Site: brandenburg
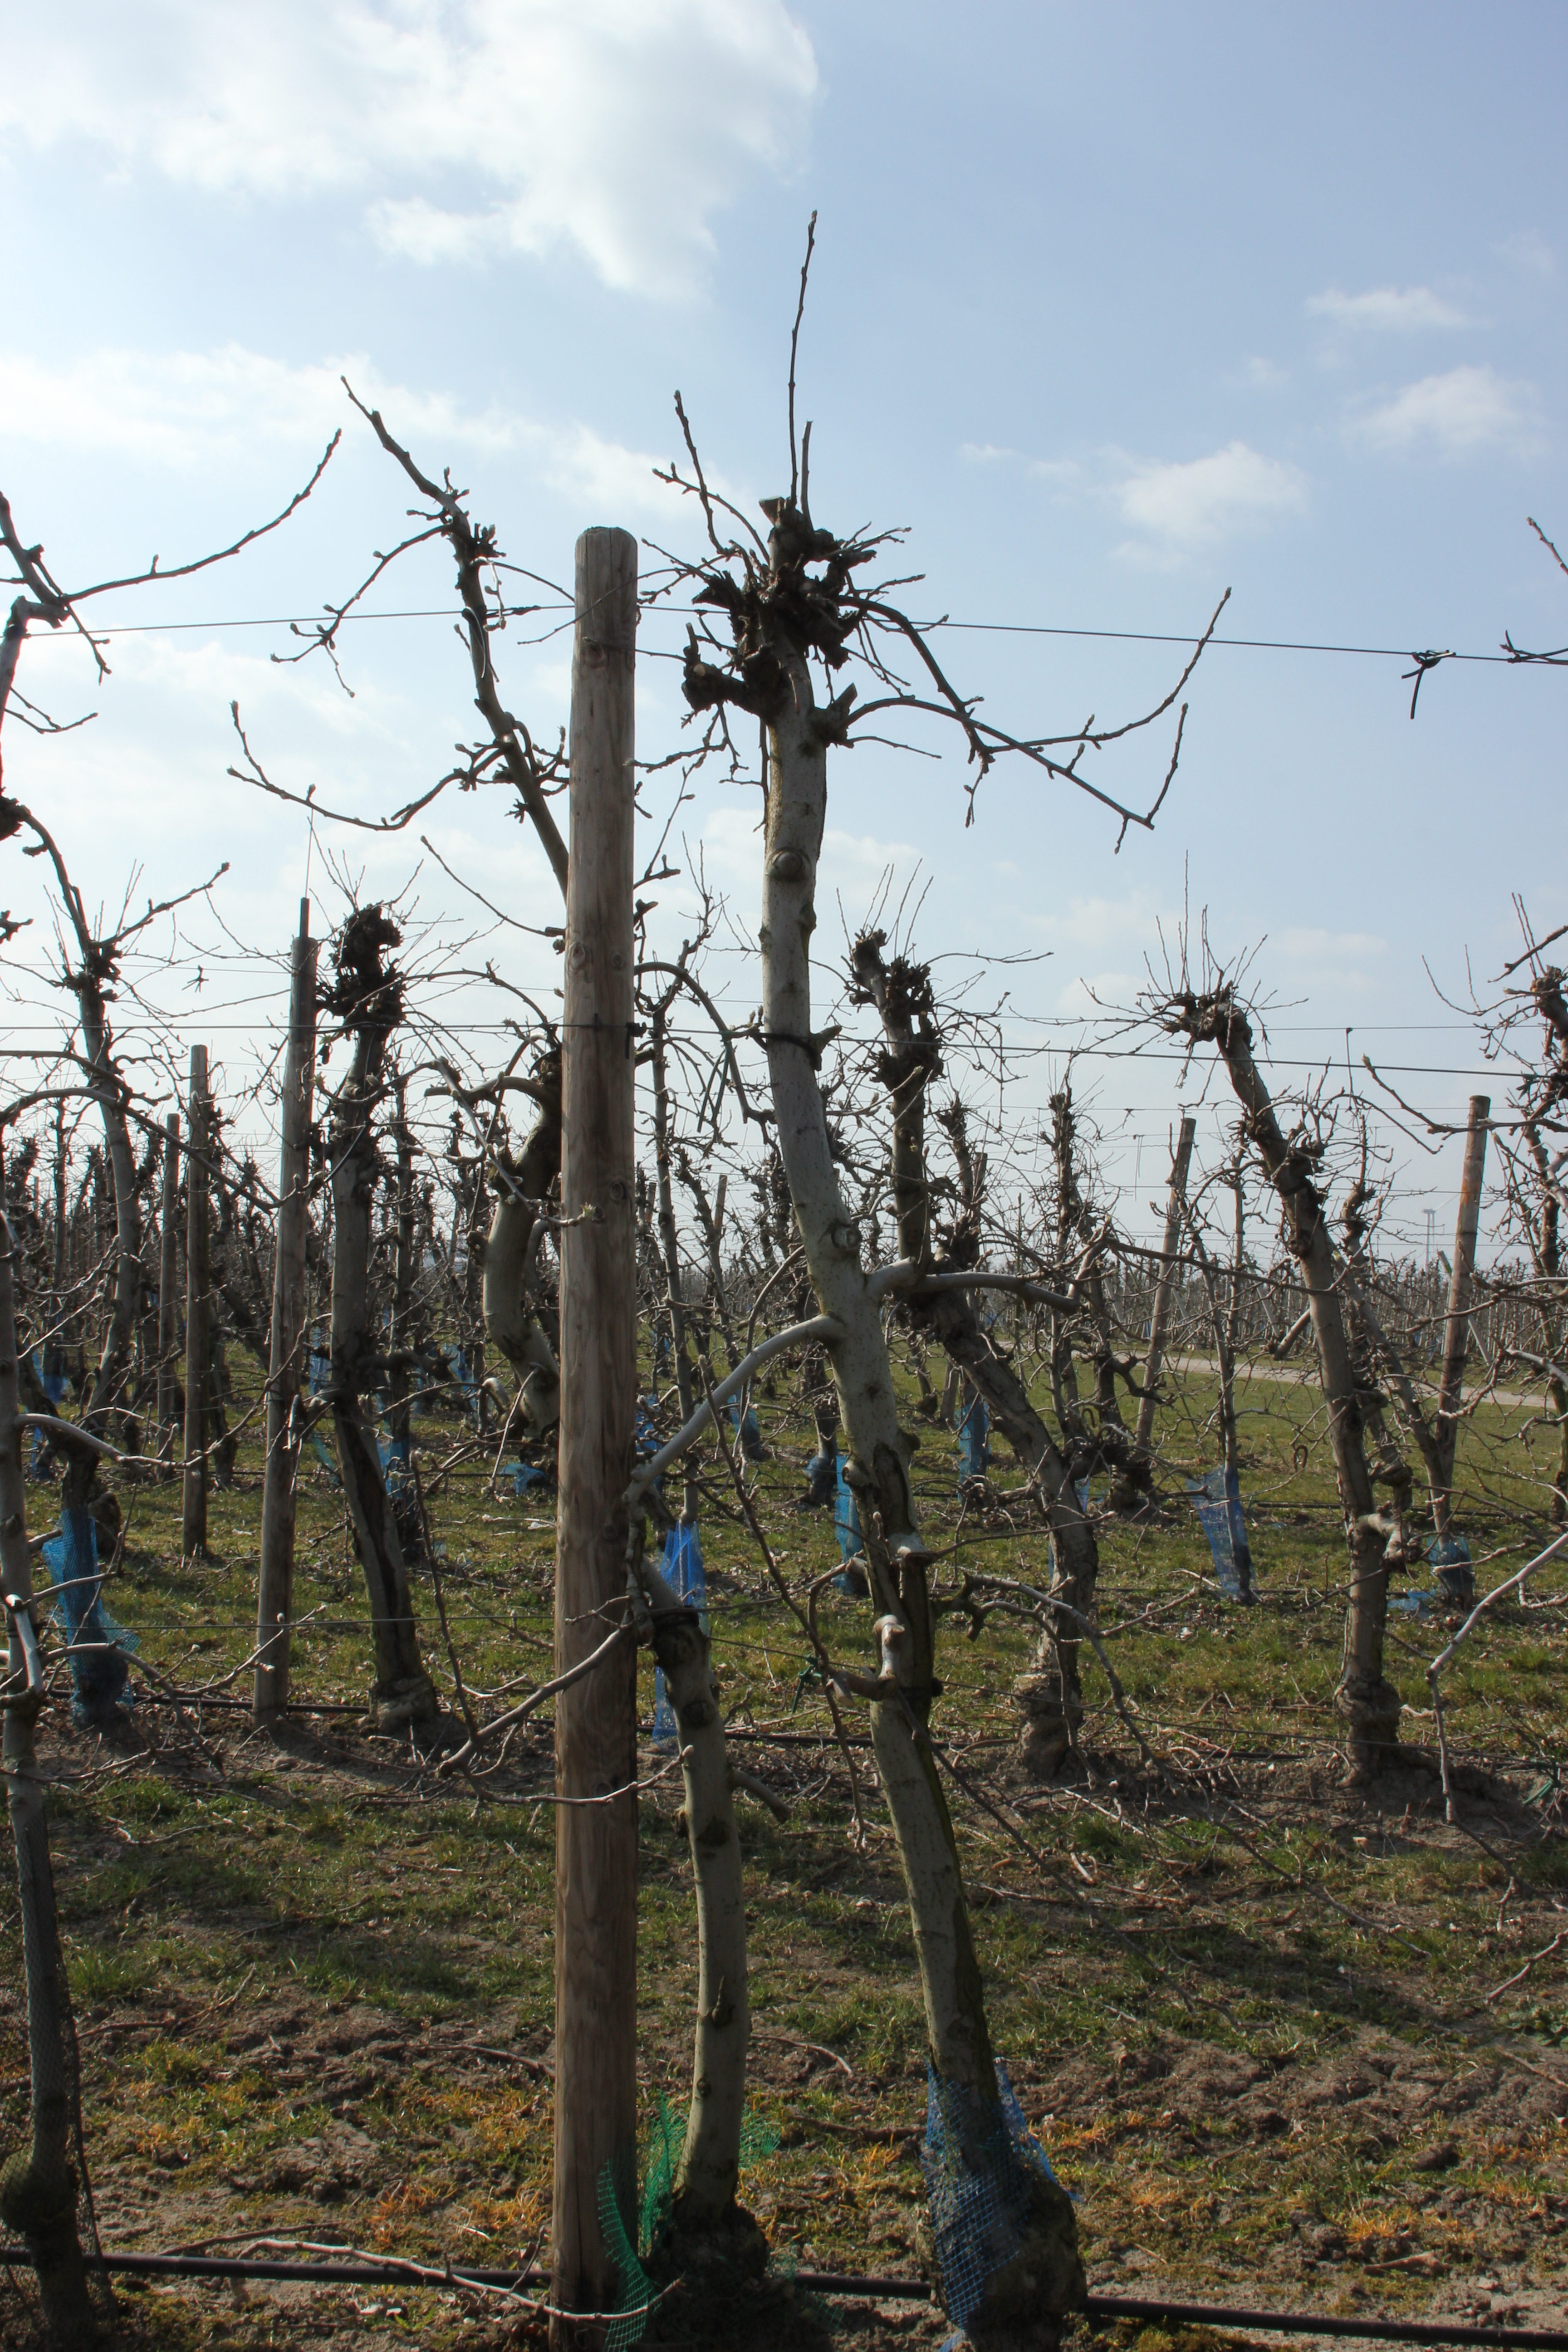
Growth stage (BBCH 03): Bud development